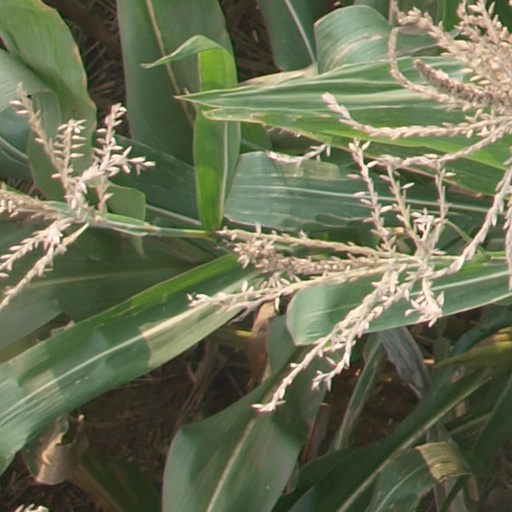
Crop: maize; corn